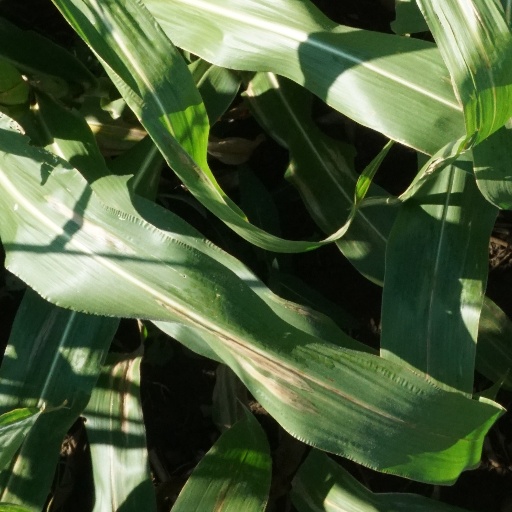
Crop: maize; corn